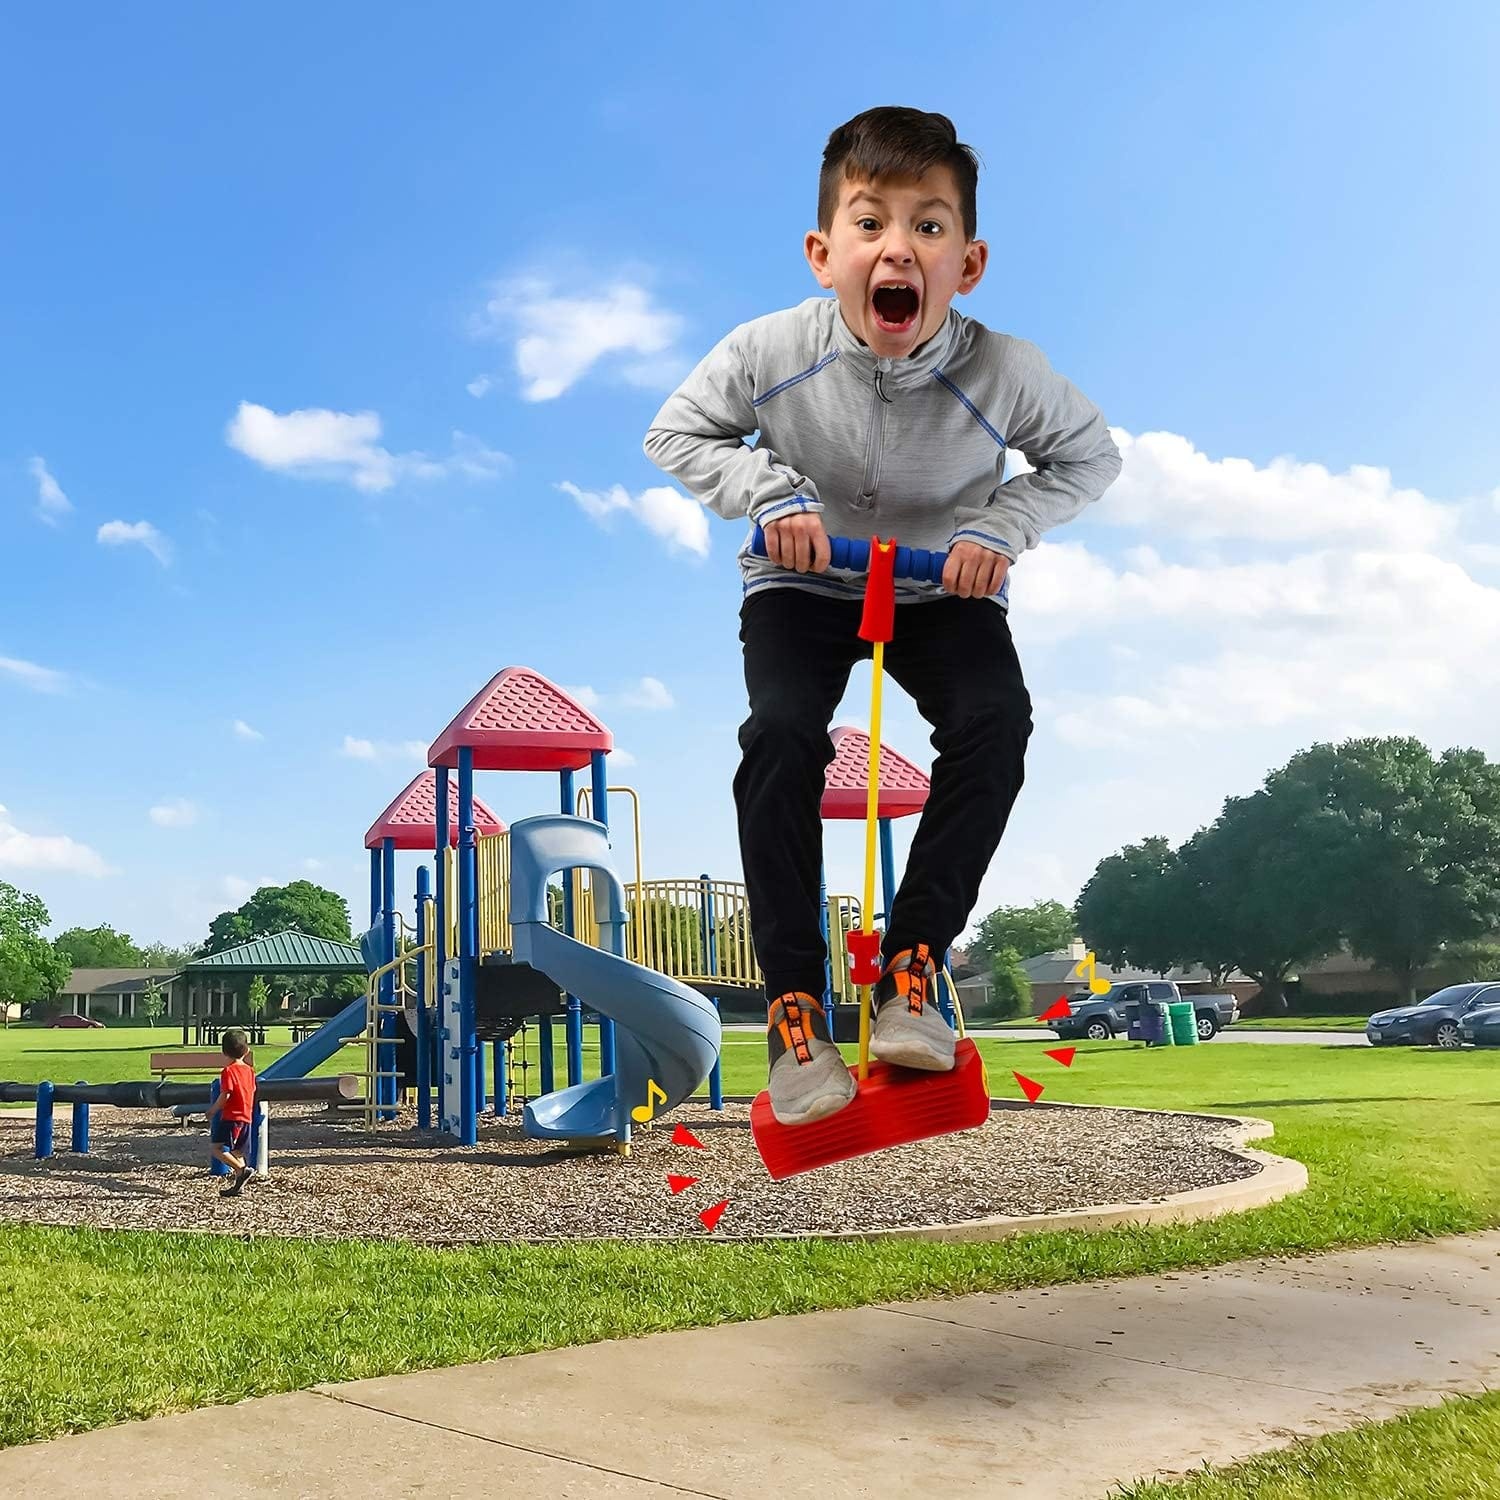
Foam Pogo Jumper - Fun & Safe Jumping Stick
Introduction Keep your kids active, entertained, and safe with our Fun & Safe Jumping Stick . This foam pogo jumper provides hours of fun while teaching coordination and balance. Features Fun Squeaker: The base includes a fun squeaker, perfect for toddlers and preschool kids who love noise. LED Lights & Sounds: Features LED lights and an adorable squeaker for extra fun. Activated Music: Enjoy music while bouncing, making the activity more exciting. Padded Rubber Hand Grip: Provides a comfortable and secure grip for safe jumping. Learn While Having Fun: Develops hand-eye coordination and balance, promoting a healthy, active lifestyle. Safe Play: Made entirely of foam, it features comfortable handles and a soft base to prevent high jumps, ensuring safety indoors and outdoors. Durable Design: Holds up to 250 pounds, suitable for kids of all sizes and even adults. Floor-Friendly: Soft foam blocks ensure no scuff marks on any floor surface, keeping hardwood floors pristine. How to Use Unpack the pogo jumper and ensure all parts are intact. Grip the comfortable handles firmly. Place the soft foam base on a flat surface. Start jumping while enjoying the fun squeaker and LED lights. Keep track of your jumps with the smart digital counter. Enjoy safe and fun playtime, indoors or outdoors! Surprise your little ones with this amazing foam pogo jumper and watch them enjoy hours of safe, active fun!
Brand: Mr. Bharat ^^ TMM
Category: Toys & Games > Outdoor Play Equipment > Pogo Sticks